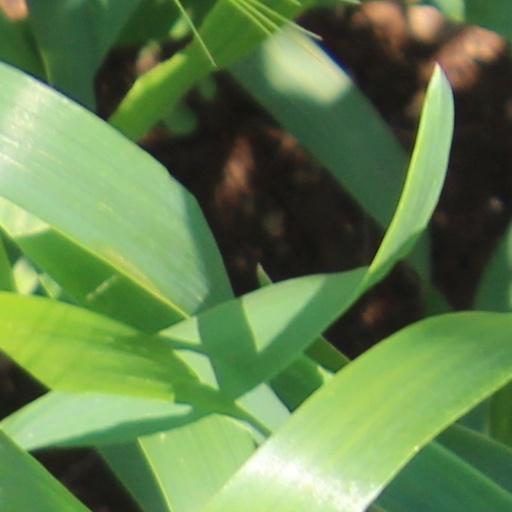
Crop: wheat